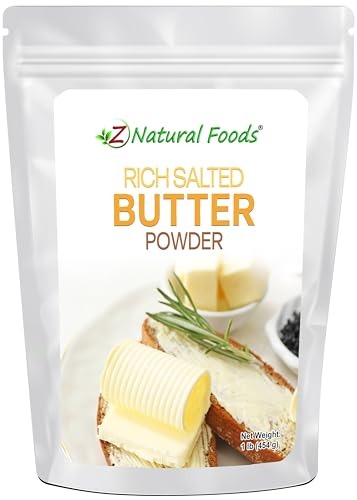
Item Name: Z Natural Foods Rich Salted Butter Powder, Replace Messy Butter Stick with Powdered Butter, Non GMO- Hormone Free-Baking Butter- 1 lb
Bullet Point 1: 100% Real and Delicious: This salted butter powder is made from real butter and is incredibly tasty and versatile, making it a delightful addition to your culinary creations.
Bullet Point 2: Emergency Supply and Everyday Use: Ideal for both long-term food storage and everyday baking needs, our butter powder offers the convenience of rich, creamy, and buttery flavor in seconds.
Bullet Point 3: Quality Sourced: Crafted from fresh, churned cream sourced from contented cows in the USA, this butter powder is easy to use and extremely convenient. It can be safely stored long-term in your pantry without the need for refrigeration.
Bullet Point 4: Long-Term Shelf Life: Powdered butter offers extended shelf life, remaining fresh for years in proper storage conditions. It's convenient and always ready for use – just scoop, reconstitute with water, add to recipes, and reseal in the airtight bag.
Bullet Point 5: No Refrigeration Required: You don't need to refrigerate our butter powder until after it's been mixed with water, offering you flexibility and ease of use.
Product Description: Indulge in the rich, delicious flavor of our 100% Real Butter Powder, a versatile culinary gem crafted from genuine butter. Whether you seek a quick and creamy addition to your everyday dishes or a reliable emergency supply for long-term food storage, this Salted Butter Powder doesn't disappoint. Sourced from the cream of contented cows in the USA, it's a quality ingredient that brings convenience to your kitchen. With a remarkably extended shelf life, you can count on our powdered butter’s freshness for years, unlike traditional butter that can turn rancid. Just scoop, reconstitute with water, and blend into your recipes – no refrigeration is needed until after mixing. Elevate your culinary creations effortlessly with this delightful and convenient butter powder.
Value: 16.0
Unit: Ounce

Price: 14.99